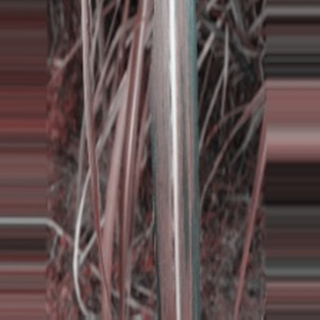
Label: sugarcane_bacterial_blight